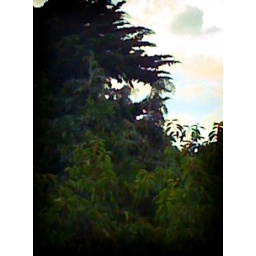
Escaped parrot in tree